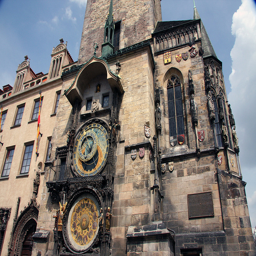
Beautifully intricate antique timepiece on the front of this castle-inspired building.
A large building with a number of fixtures on the outside.
a large building with a clock in the center and a sky background
A large cathedral with a massive clock in front of it.
Two big fancy clocks sit on the wall of a large, fancy building.